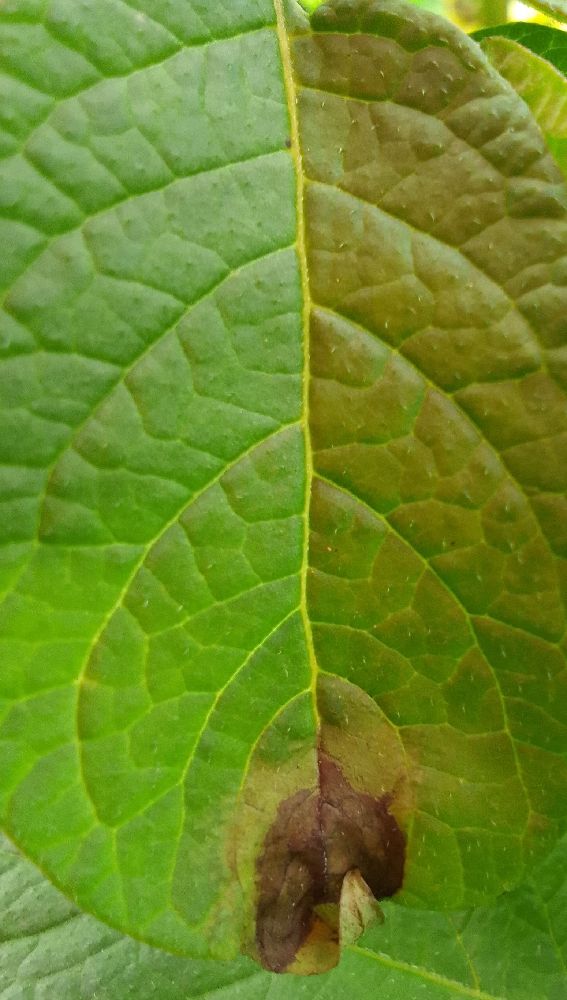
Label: Late blight